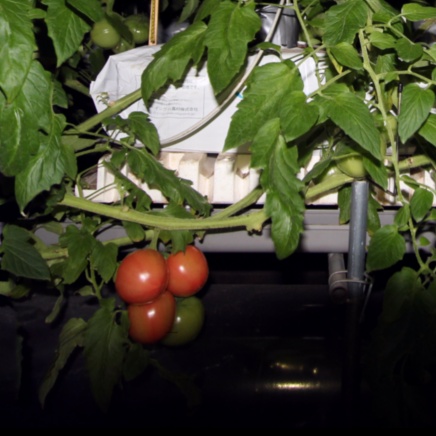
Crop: tomato